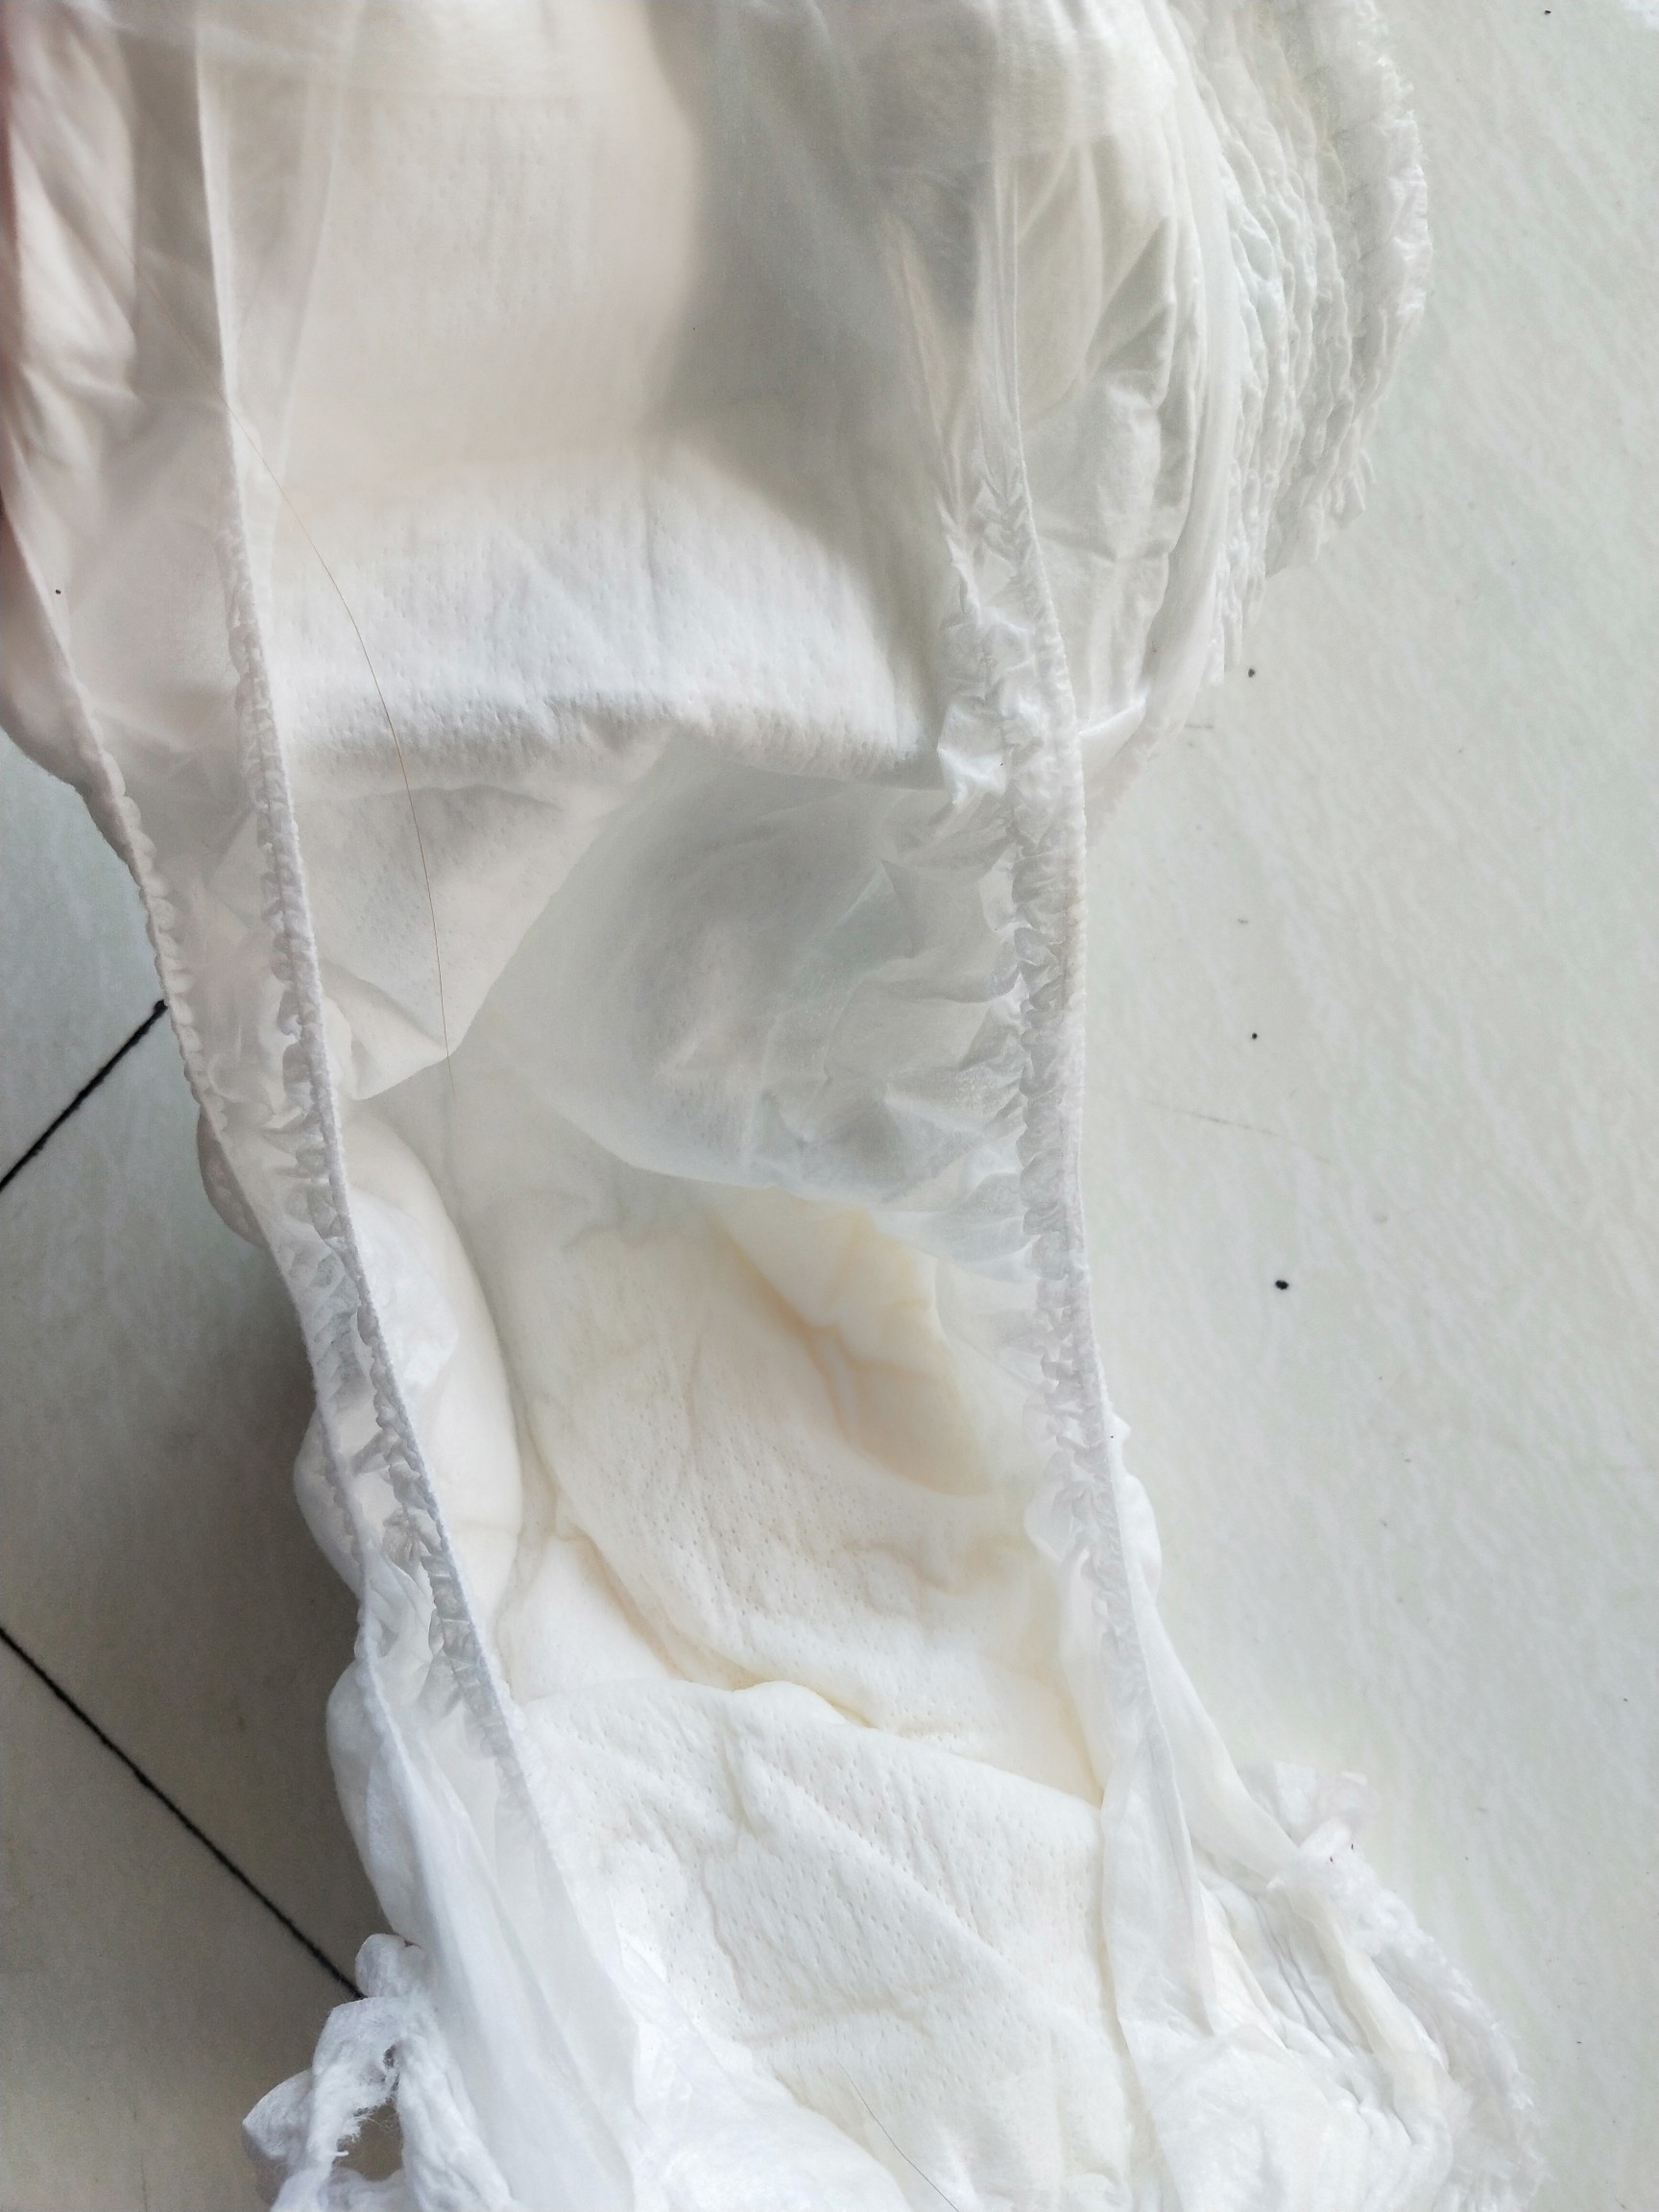
Label: trash